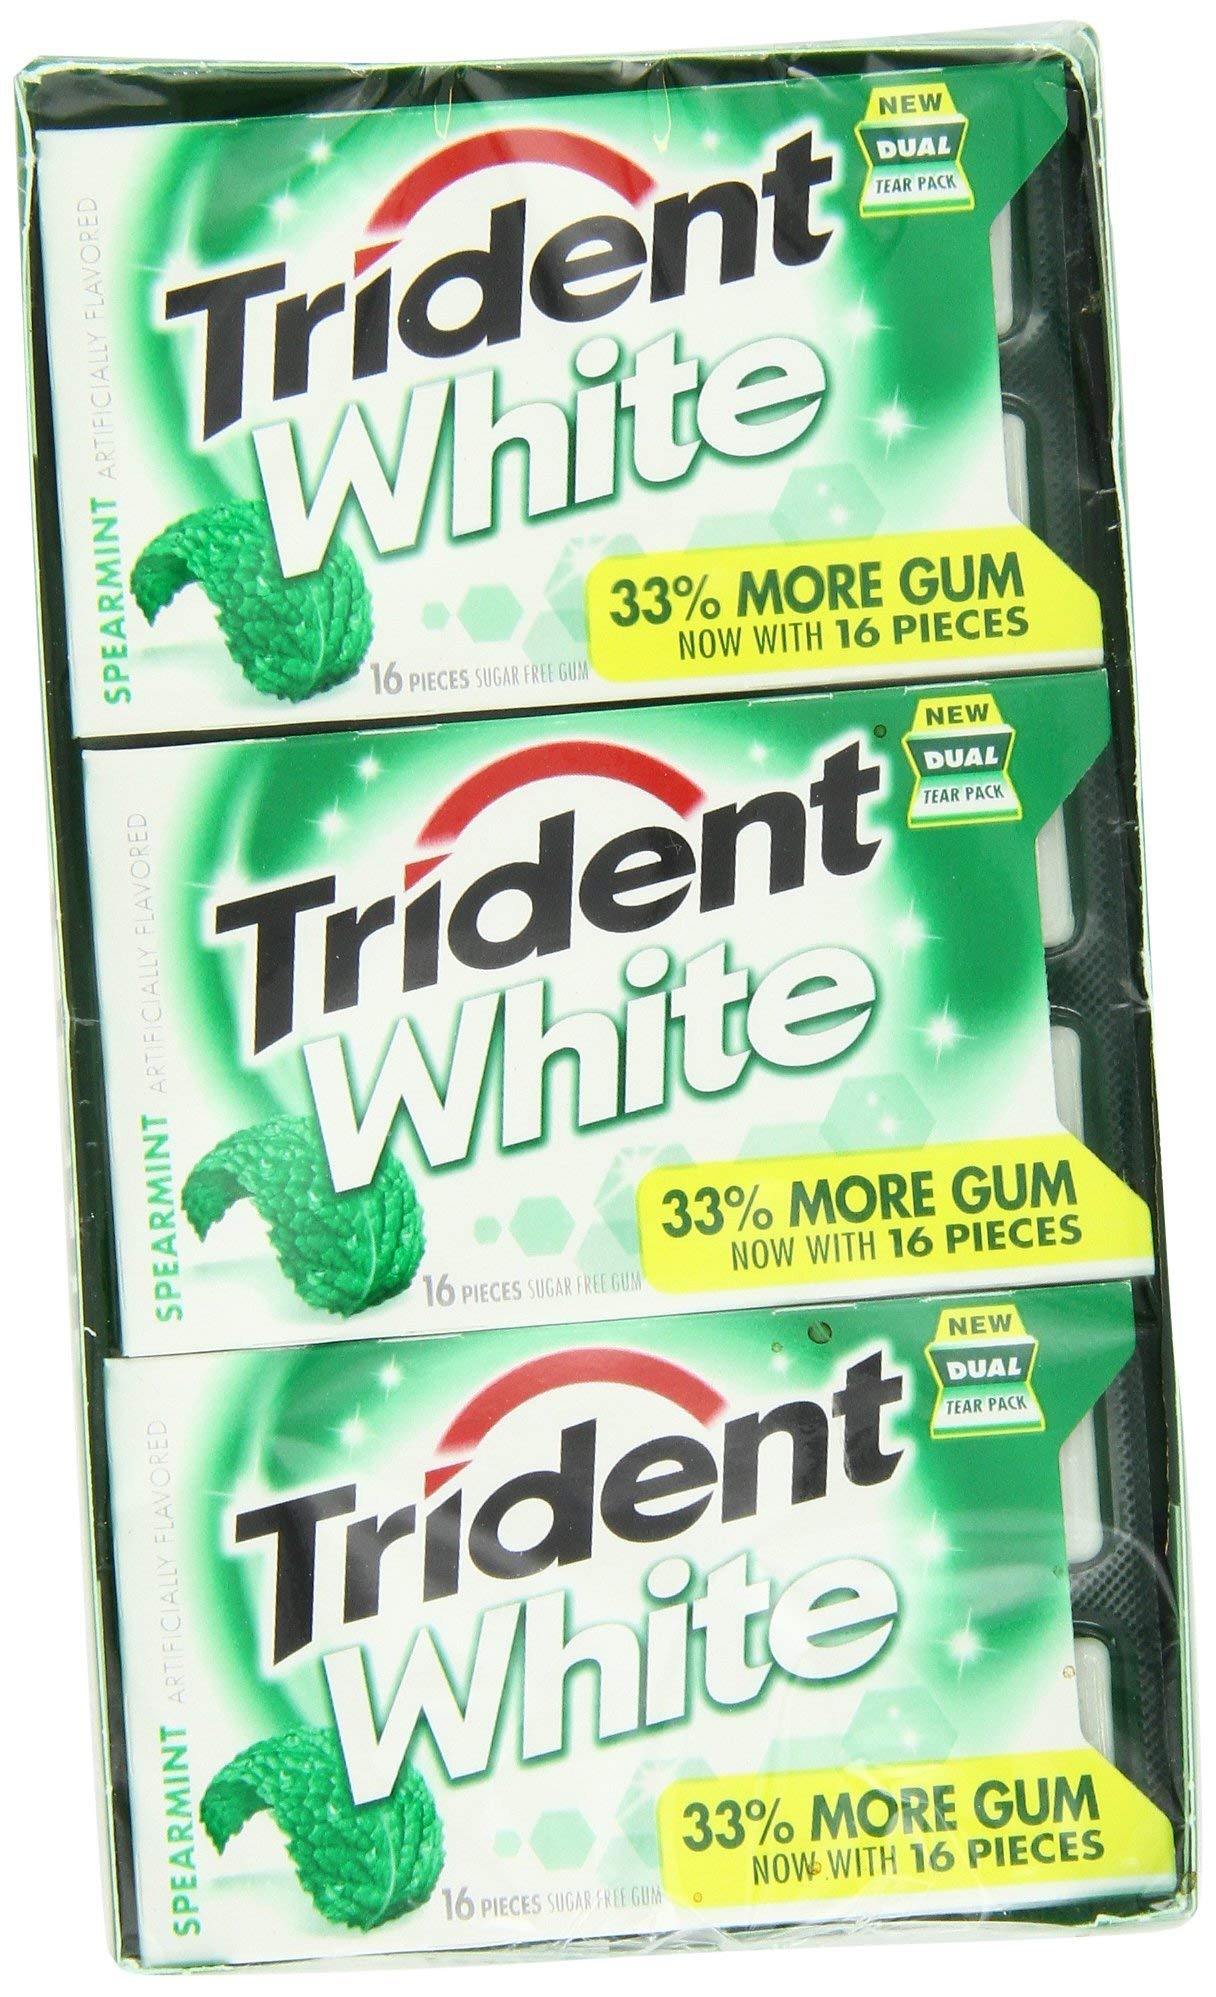
Item Name: Trident White Gum - Spearmint - 9 Count
Value: 9.0
Unit: Count

Price: 22.26